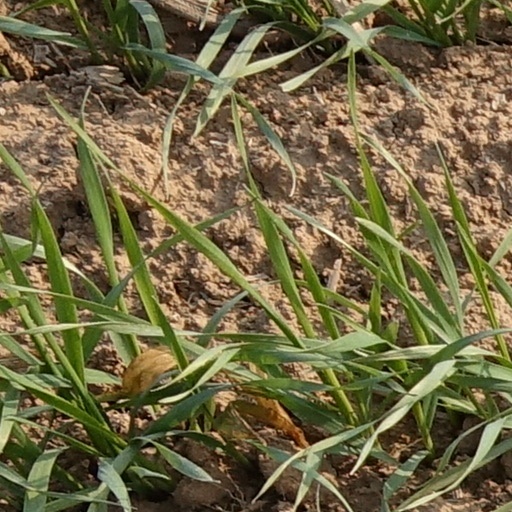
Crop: wheat